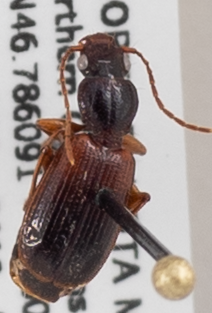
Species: Cymindis neglecta
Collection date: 2018-08-28
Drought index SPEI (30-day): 0.8
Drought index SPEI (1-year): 0.39
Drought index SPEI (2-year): -0.24